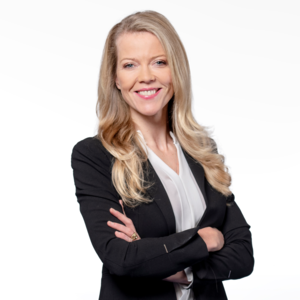
Elle est une femme politique belge, membre du Mouvement réformateur.
Clémentine Barzin, née le 20 novembre 1974 est une femme politique belge, membre du Mouvement réformateur.